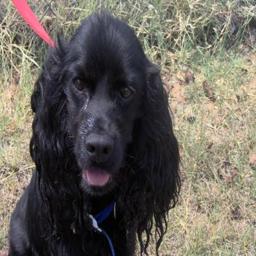
Animal: dogs